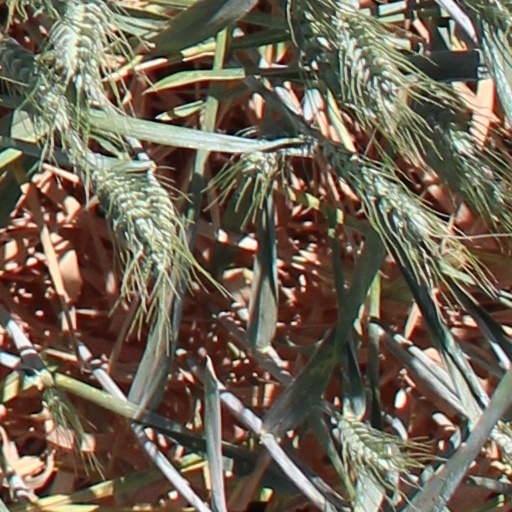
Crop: wheat